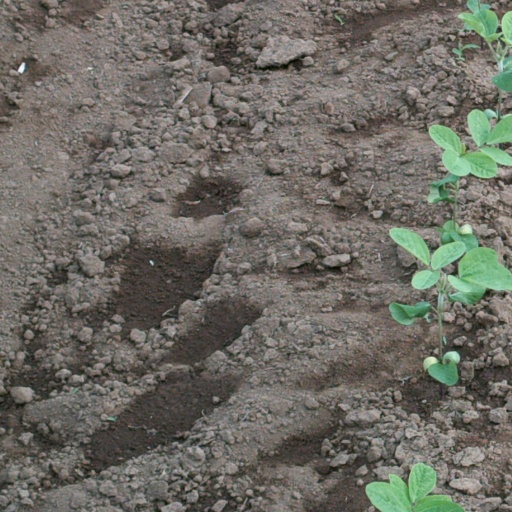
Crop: soybean